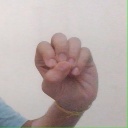
अक्षर: उ